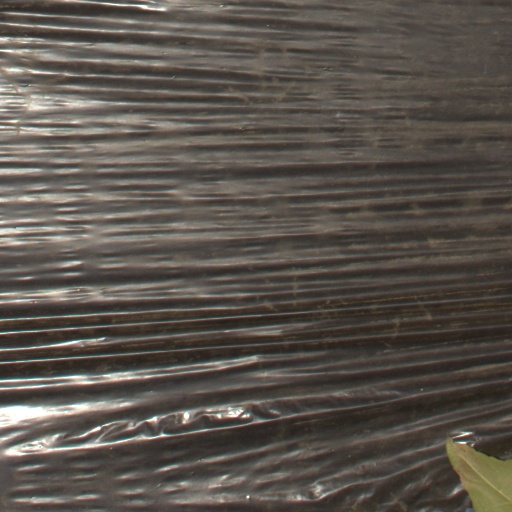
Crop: Jerusalem artichoke